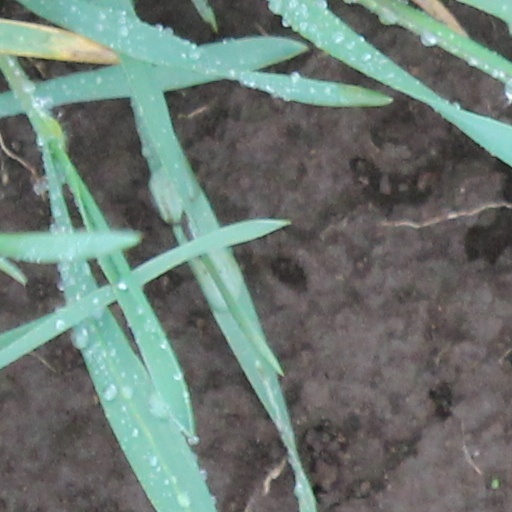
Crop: wheat